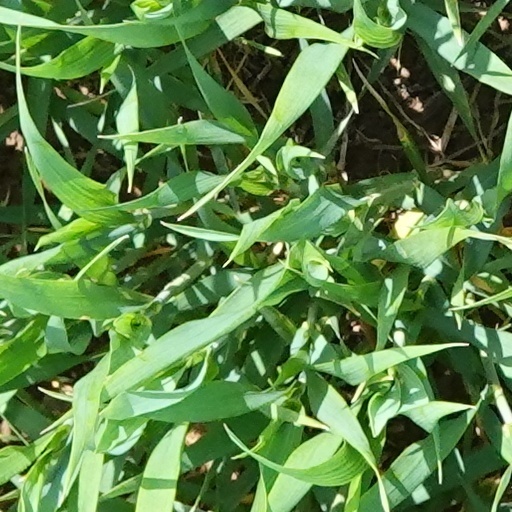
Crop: wheat